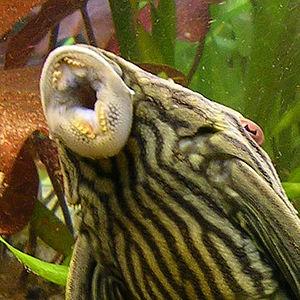
Les Panaque constituent un genre de la famille des loricariidae, regroupant une douzaine d'espèces de poissons xylophages, vivant dans les eaux douces de l'Amérique du Sud, et souvent connus en aquariophilie sous le nom vernaculaire de "Pleco Royal"
Le Pléco royal, aussi appelé Royal pléco, ou Royal panaque, est un poisson-chat de la famille des Loricariidés du genre Panaque. Le pléco royal tient son surnom de sa carrure imposante, mais surtout de sa couleur doré. Il vit dans les eaux douces d'Amérique du Sud.
L'anatomie des poissons est principalement régie par les caractéristiques physiques de l'eau ; elle est beaucoup plus dense que l'air, relativement plus pauvre en oxygène et absorbe plus la lumière que l'air.